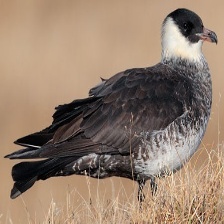
Species: POMARINE JAEGER
Scientific name: STERCORARIUS POMARINUS